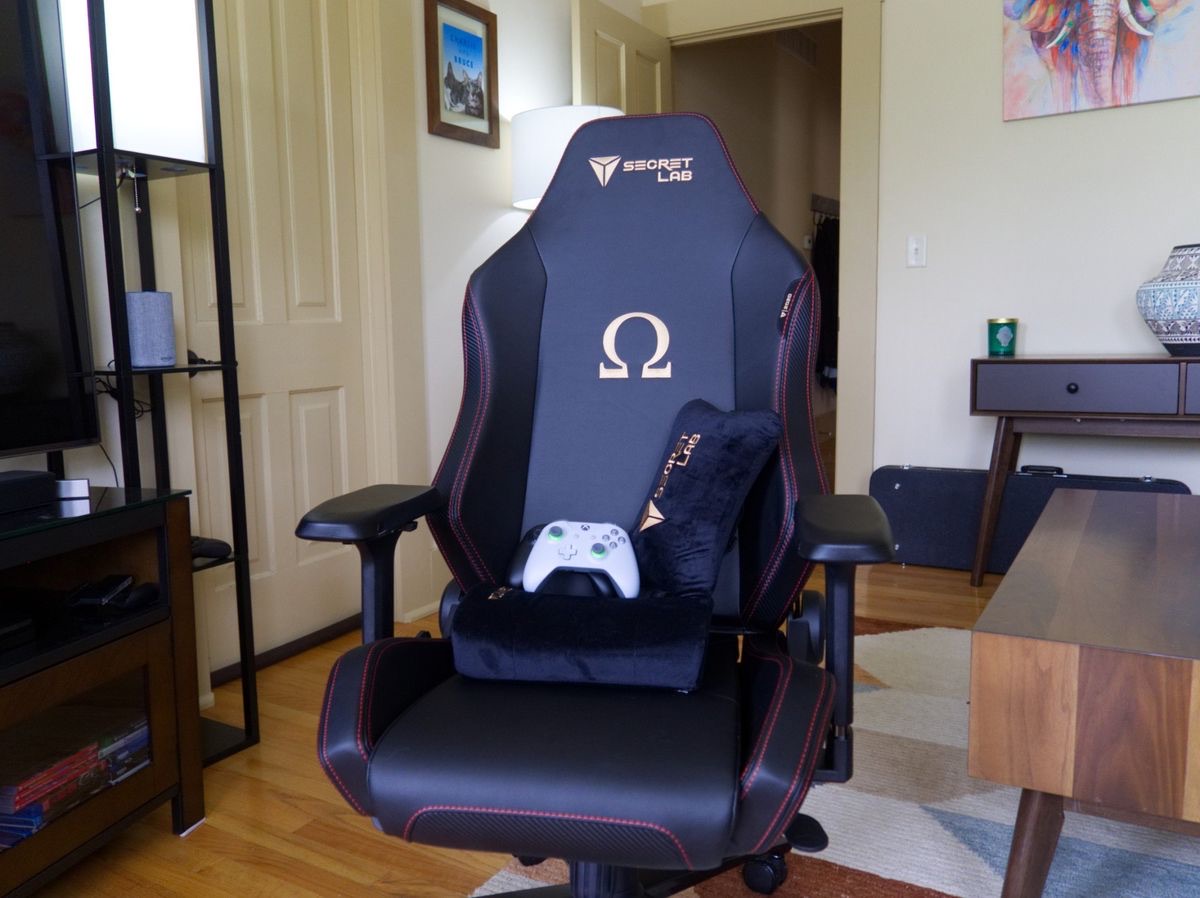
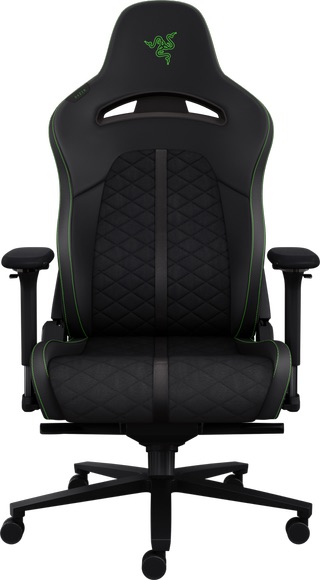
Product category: items_chair
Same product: no